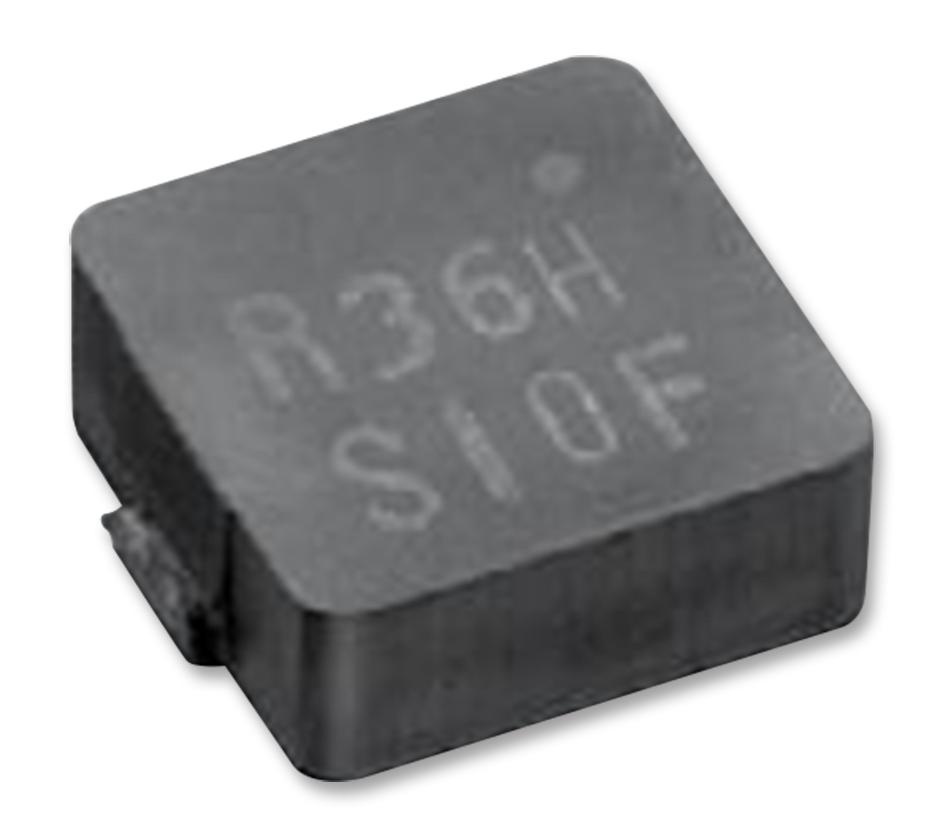
MPCH0740LR36E Inductor, 0.36UH, 20%, SMD, Power Kemet
KEMET - MPCH0740LR36E - Power Inductor (SMD), 360 nH, 23 A, Shielded, 22 A, MPCH Series, 8mm x 6.7mm x 4mm Inductance: 360nH RMS Current (Irms): 23A Inductor Construction: Shielded Saturation Current (Isat): 22A Product Range: MPCH Series Power Inductor Case: 8mm x 6.7mm x 4mm DC Resistance Max: 360µohm Inductance Tolerance: ± 20% SVHC: No SVHC (15-Jan-2018)
Brand: KEMET
Category: Electronics > Circuit Boards & Components > Passive Circuit Components > Inductors